Ruthin Union Workhouse

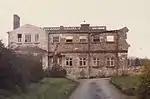
1960s demolition

Ruthin Union Workhouse was a workhouse on Llanrhydd Street, Ruthin, North Wales.